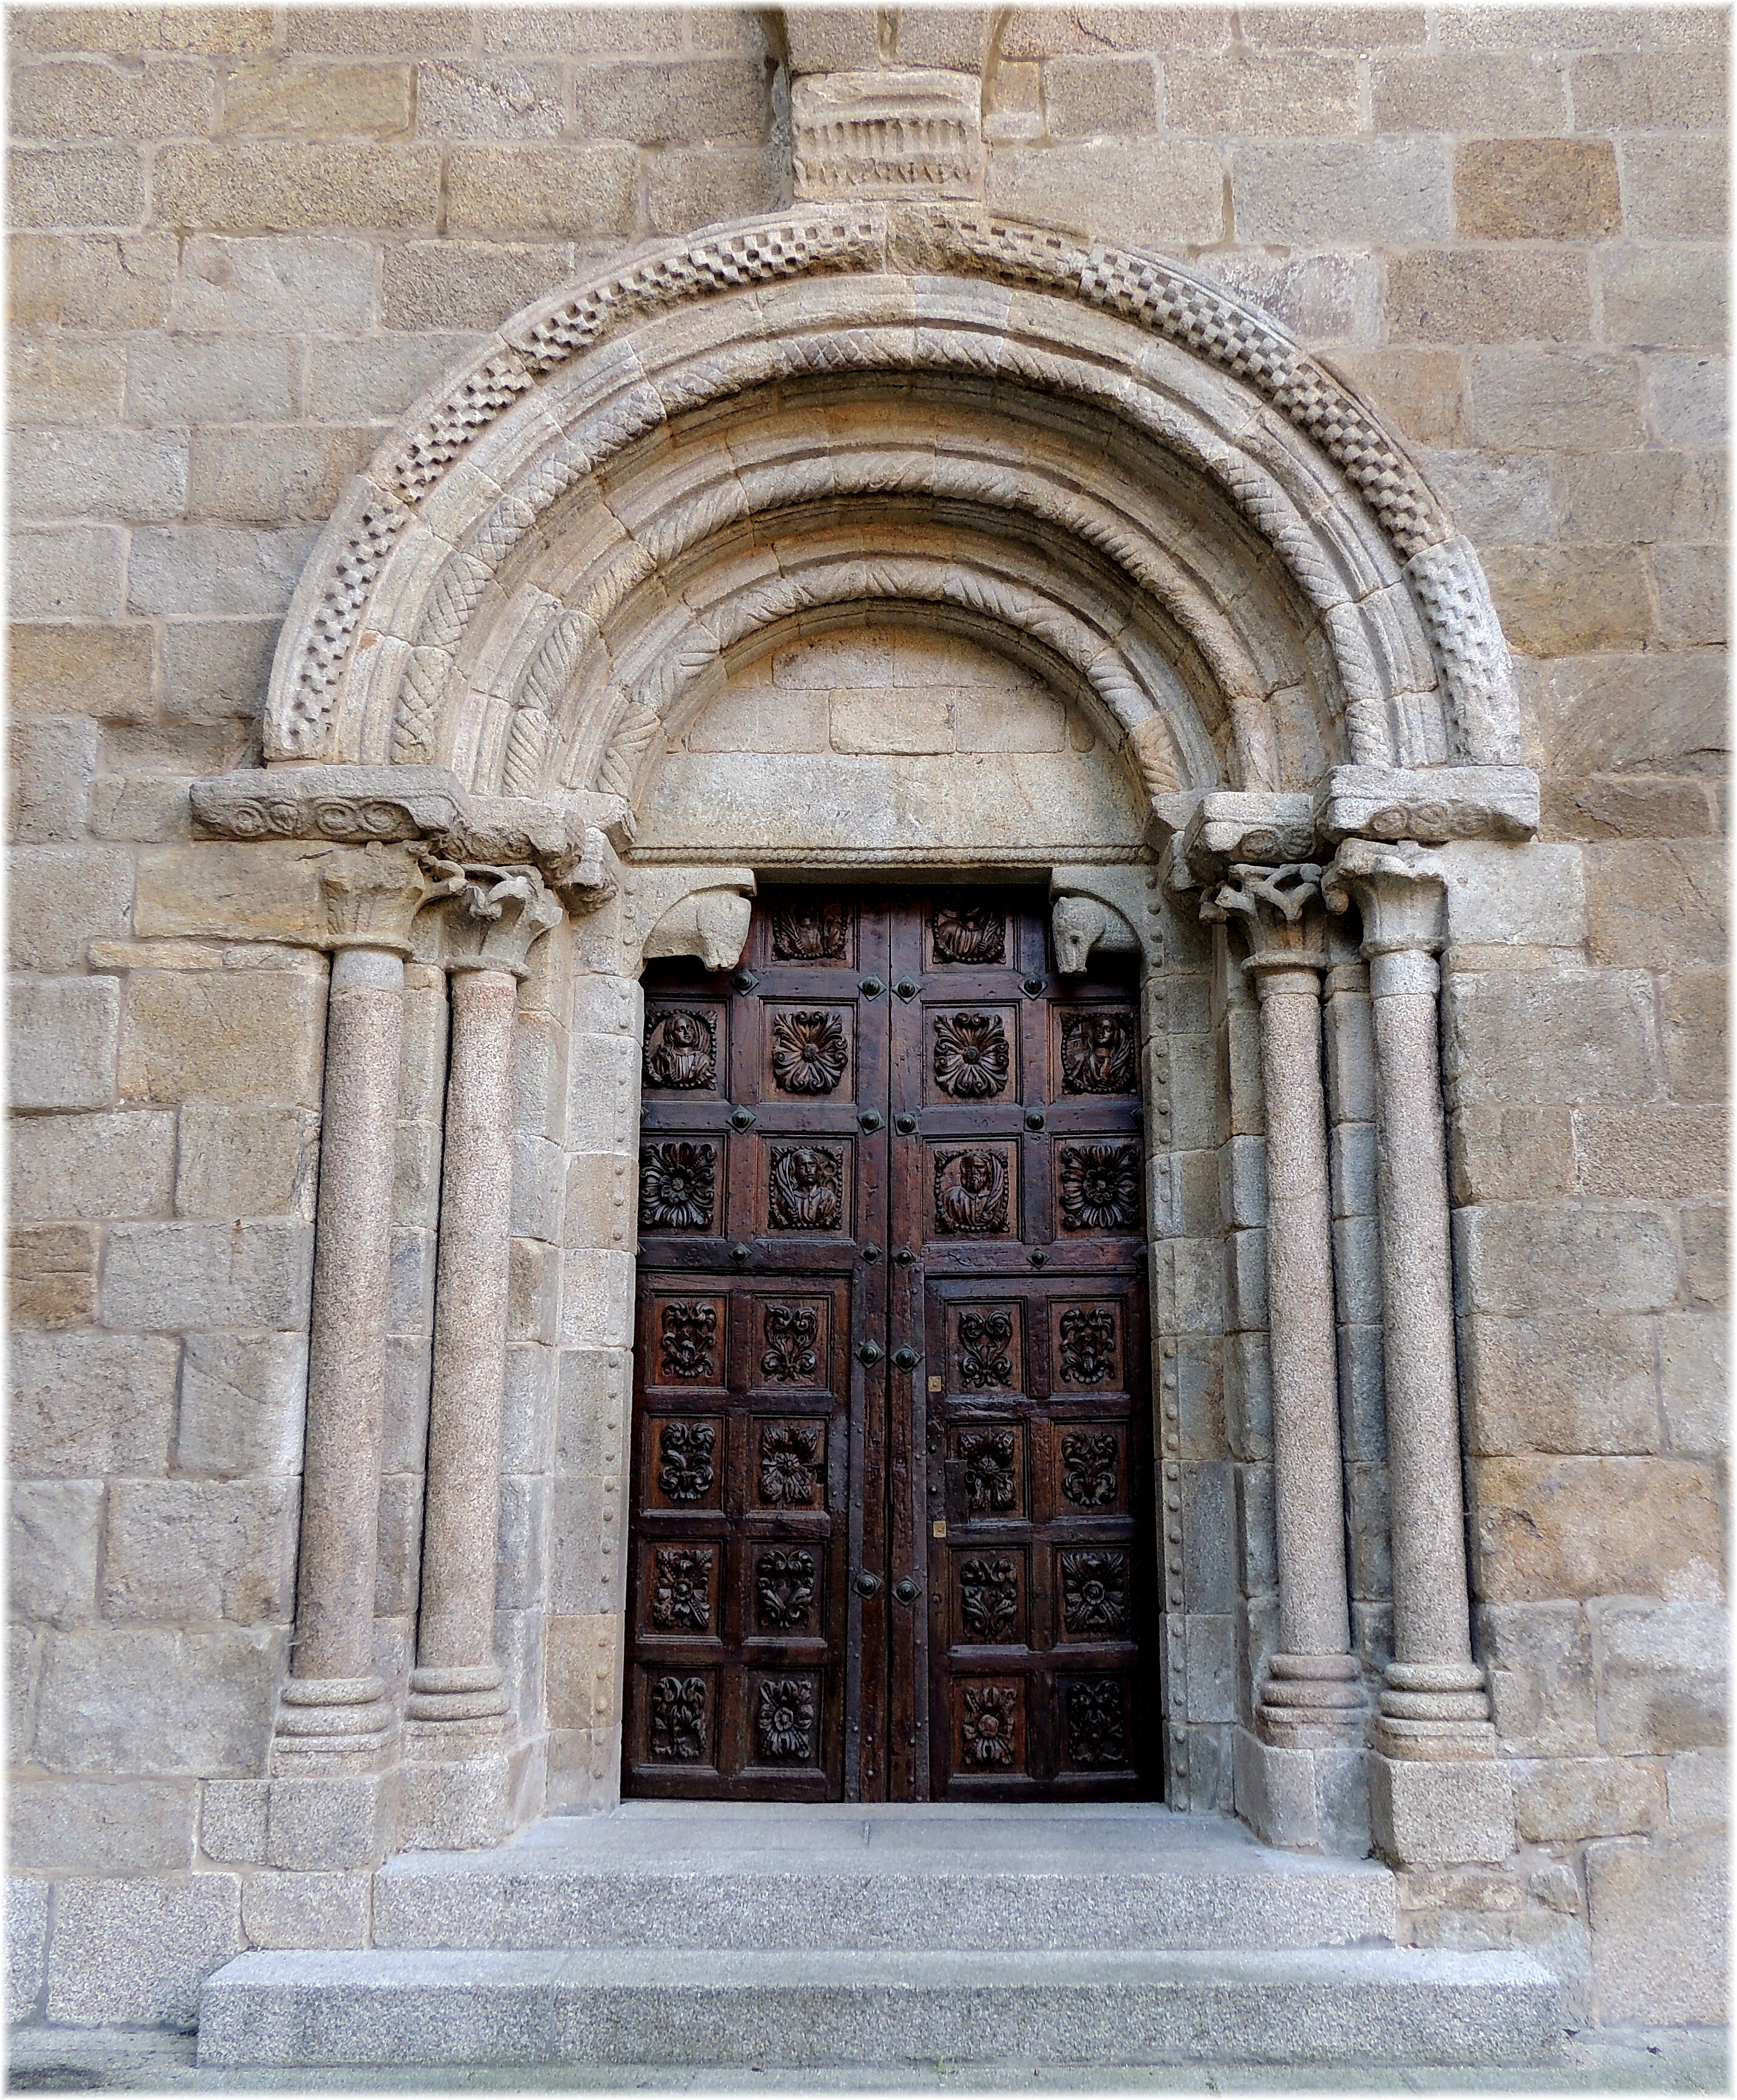
architecture, structure, window, building, palace, europe, arch, column, facade, cathedral, chapel, door, place of worship, baptistery, spain, espagne, monastery, symmetry, europa, puerta, catedral, synagogue, galicia, piedra, pontevedra, romanico, pueblos, mygearandme, portico, pedra, espana, thegalaxy, porta, galiza, galice, iglesias, igrexas, pobos, tuy, provinciapontevedra, ancient history